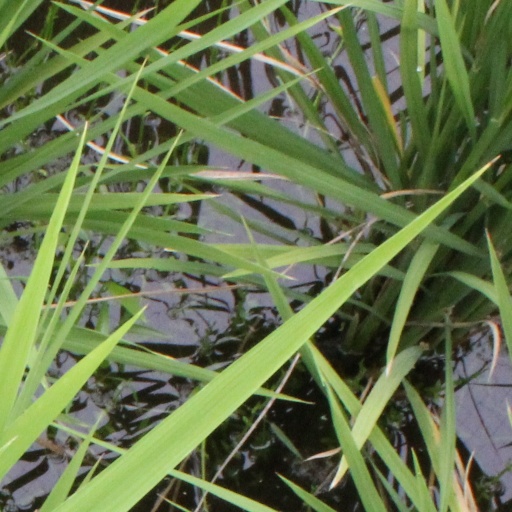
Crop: rice